Australian native police

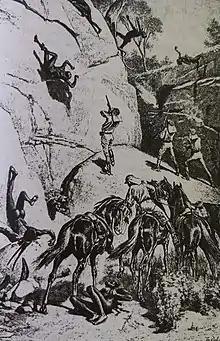
Dispersal of Aboriginal people

Elsewhere in the colony, Lieutenant Wheeler and his detachment of Native Police killed eight innocent Aboriginal people at Caboolture. Lieutenant John Marlow and his Native police were attacked in the Maranoa Region, resulting in the deaths of thirteen Aboriginal males. In April 1861, George Elphinstone Dalrymple, the lands commissioner for the Leichhardt district, utilised two detachments of Native Police. Lieutenant Powell later conducting operations in that region. The Queensland government budget for the force in 1862 was £14,541 which allowed for 17 officers, 11 NCOs, 7 cadets and 134 troopers.